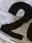
Number: 2